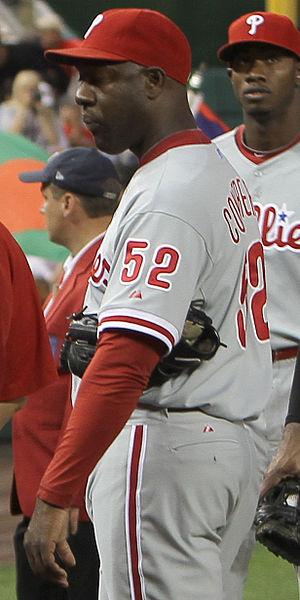
José Ariel Contreras Camejo est un lanceur droitier des Red Sox de Boston de la Ligue majeure de baseball.